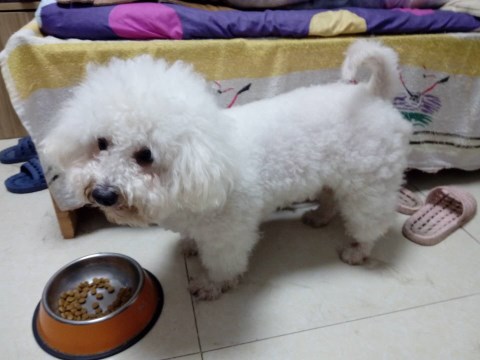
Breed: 3083-n000117-Bichon_Frise